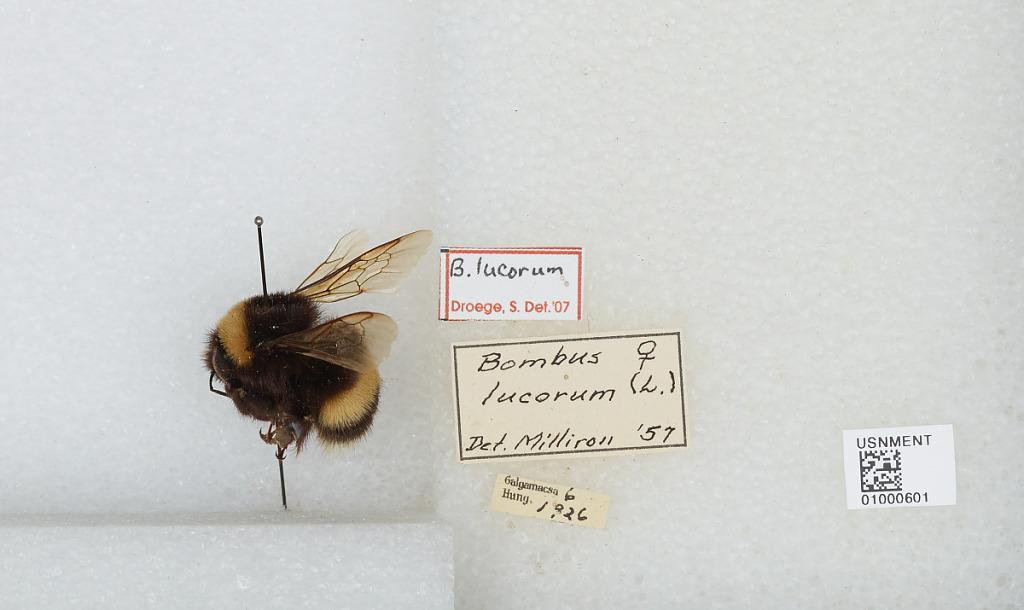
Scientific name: Bombus (Bombus) lucorum (Linnaeus)
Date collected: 1926-6-
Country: Hungary
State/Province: Pest
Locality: Galgamacsa
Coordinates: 47.6955, 19.389
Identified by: Droege, S. W.